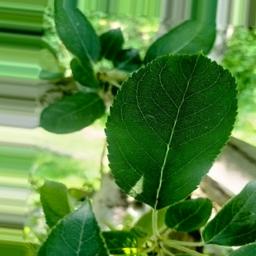
Label: Healthy